Charles Crowther

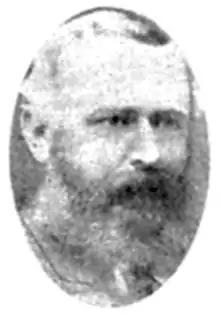
Charles Crowther

Charles Crowther (1831 – 17 March 1894) was a member of the Western Australian Legislative Council from 1873 to 1887.